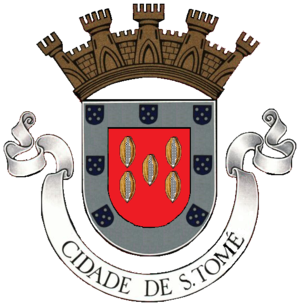
São Tomé, ou Saint-Thomas, est le nom de la capitale de la république démocratique de Sao Tomé-et-Principe située sur l'île de São Tomé. Elle est la plus grande ville du pays avec ses 71 800 habitants en 2015 et est en outre le chef-lieu du district d'Água Grande.